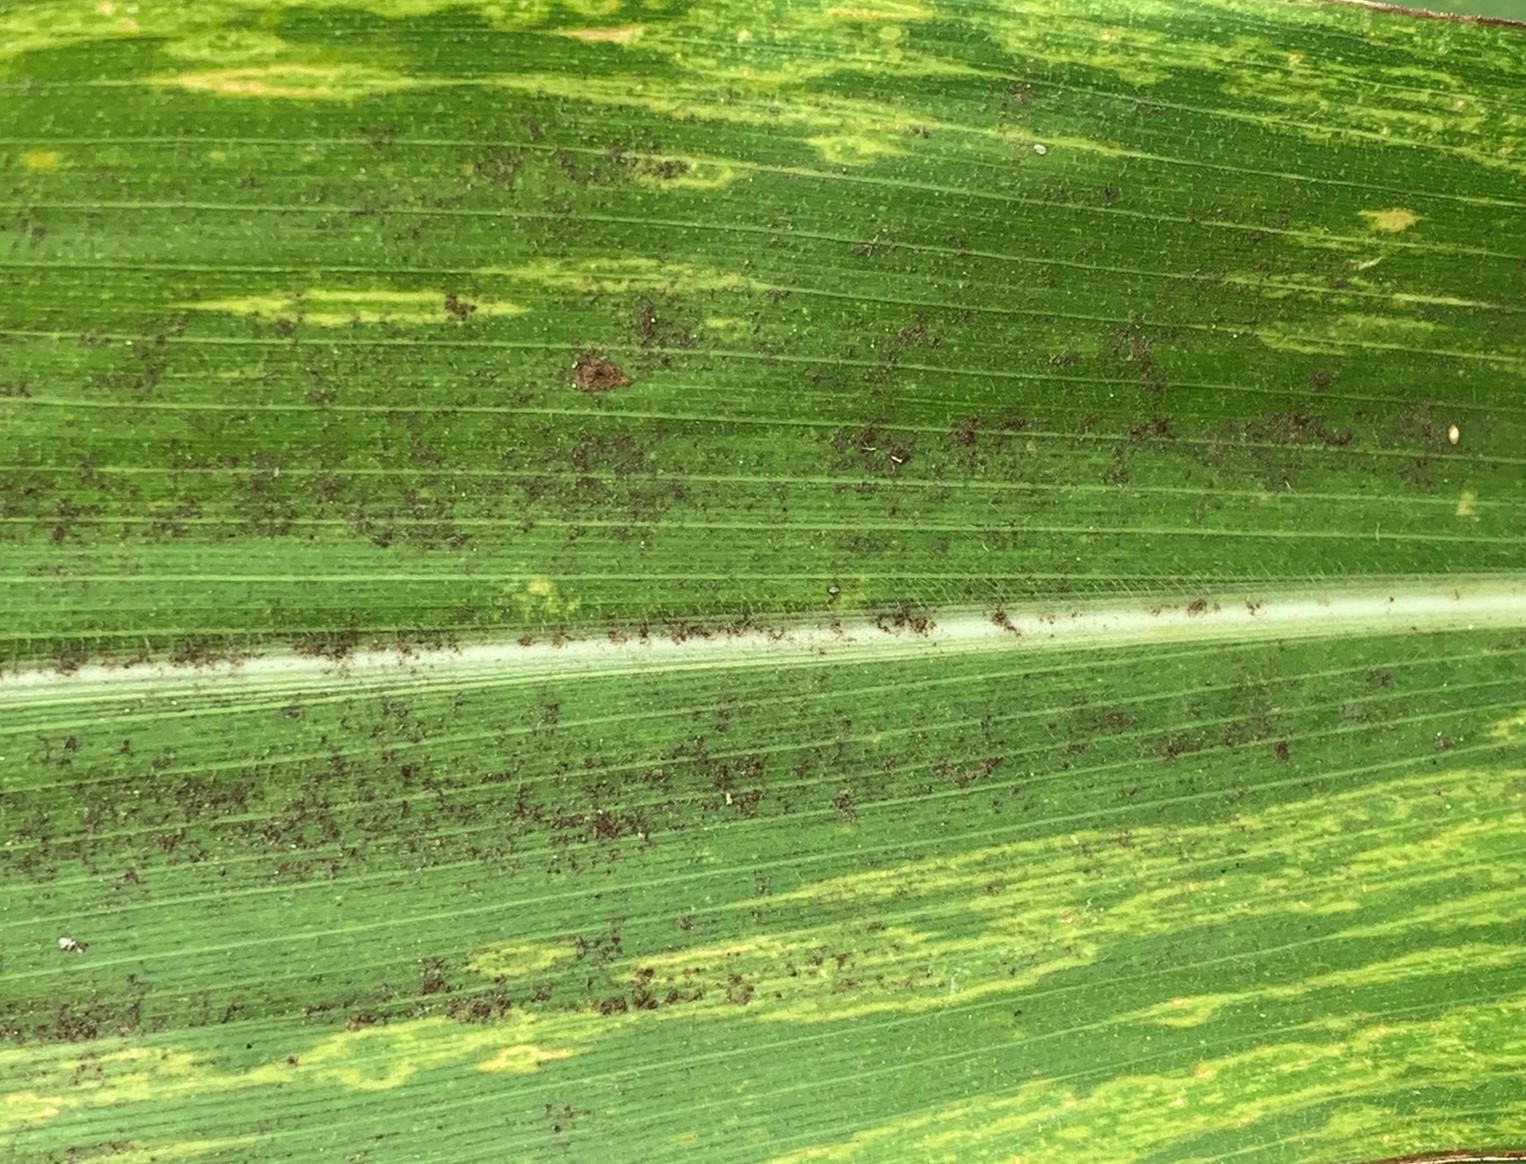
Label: MLN